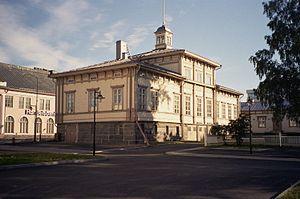
Frans Fredrik Wilhelm Lüchow est un architecte finlandais.